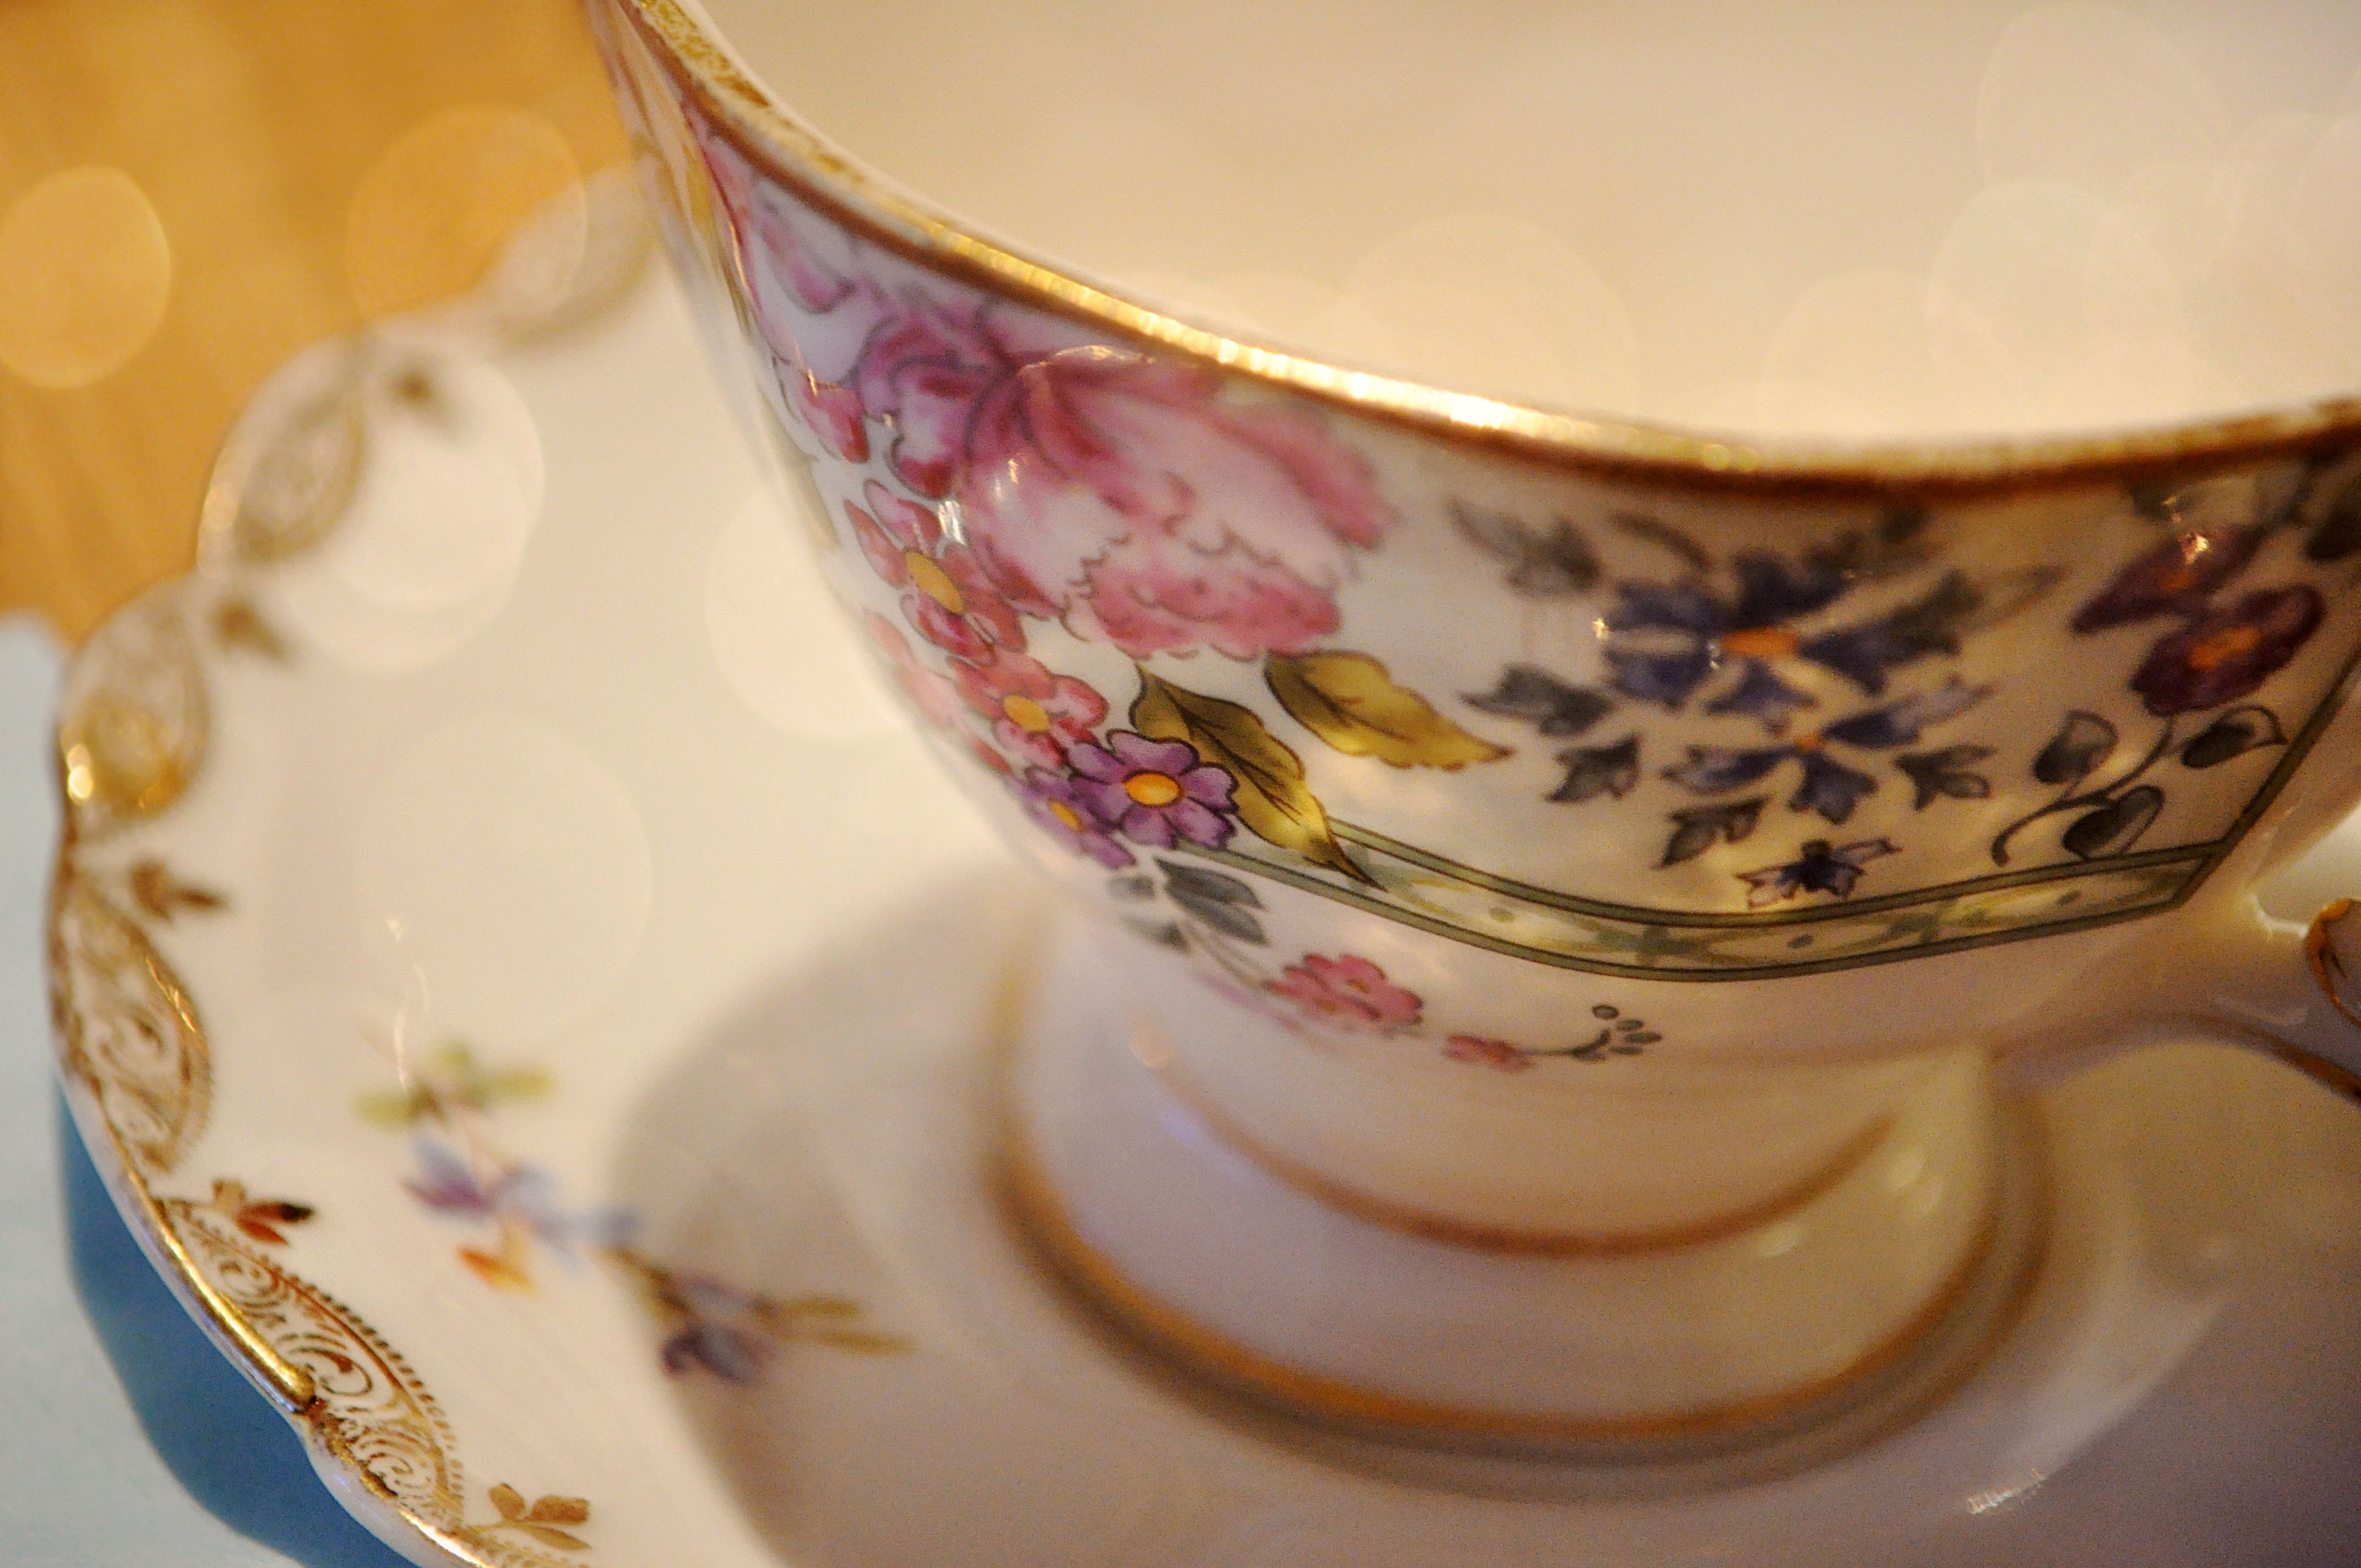
coffee, tea, cup, pattern, bowl, saucer, drink, coffee cup, tableware, flowers, porcelain, dishware, serveware